Palaiochori, Lesbos

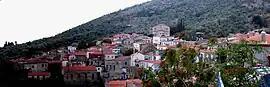
Panorama view of Palaiochori.

Palaiochori (old form Palaiochorion, Παλαιοχώριον) is a village on the island of Lesbos, North Aegean, Greece. It is situated on a mountainside 12 km NW from the town of Plomari. The church of the village was built in 1864 and is dedicated to the Annunciation of the Virgin Mary. The beach of Melinda is located 3 km south of the village.